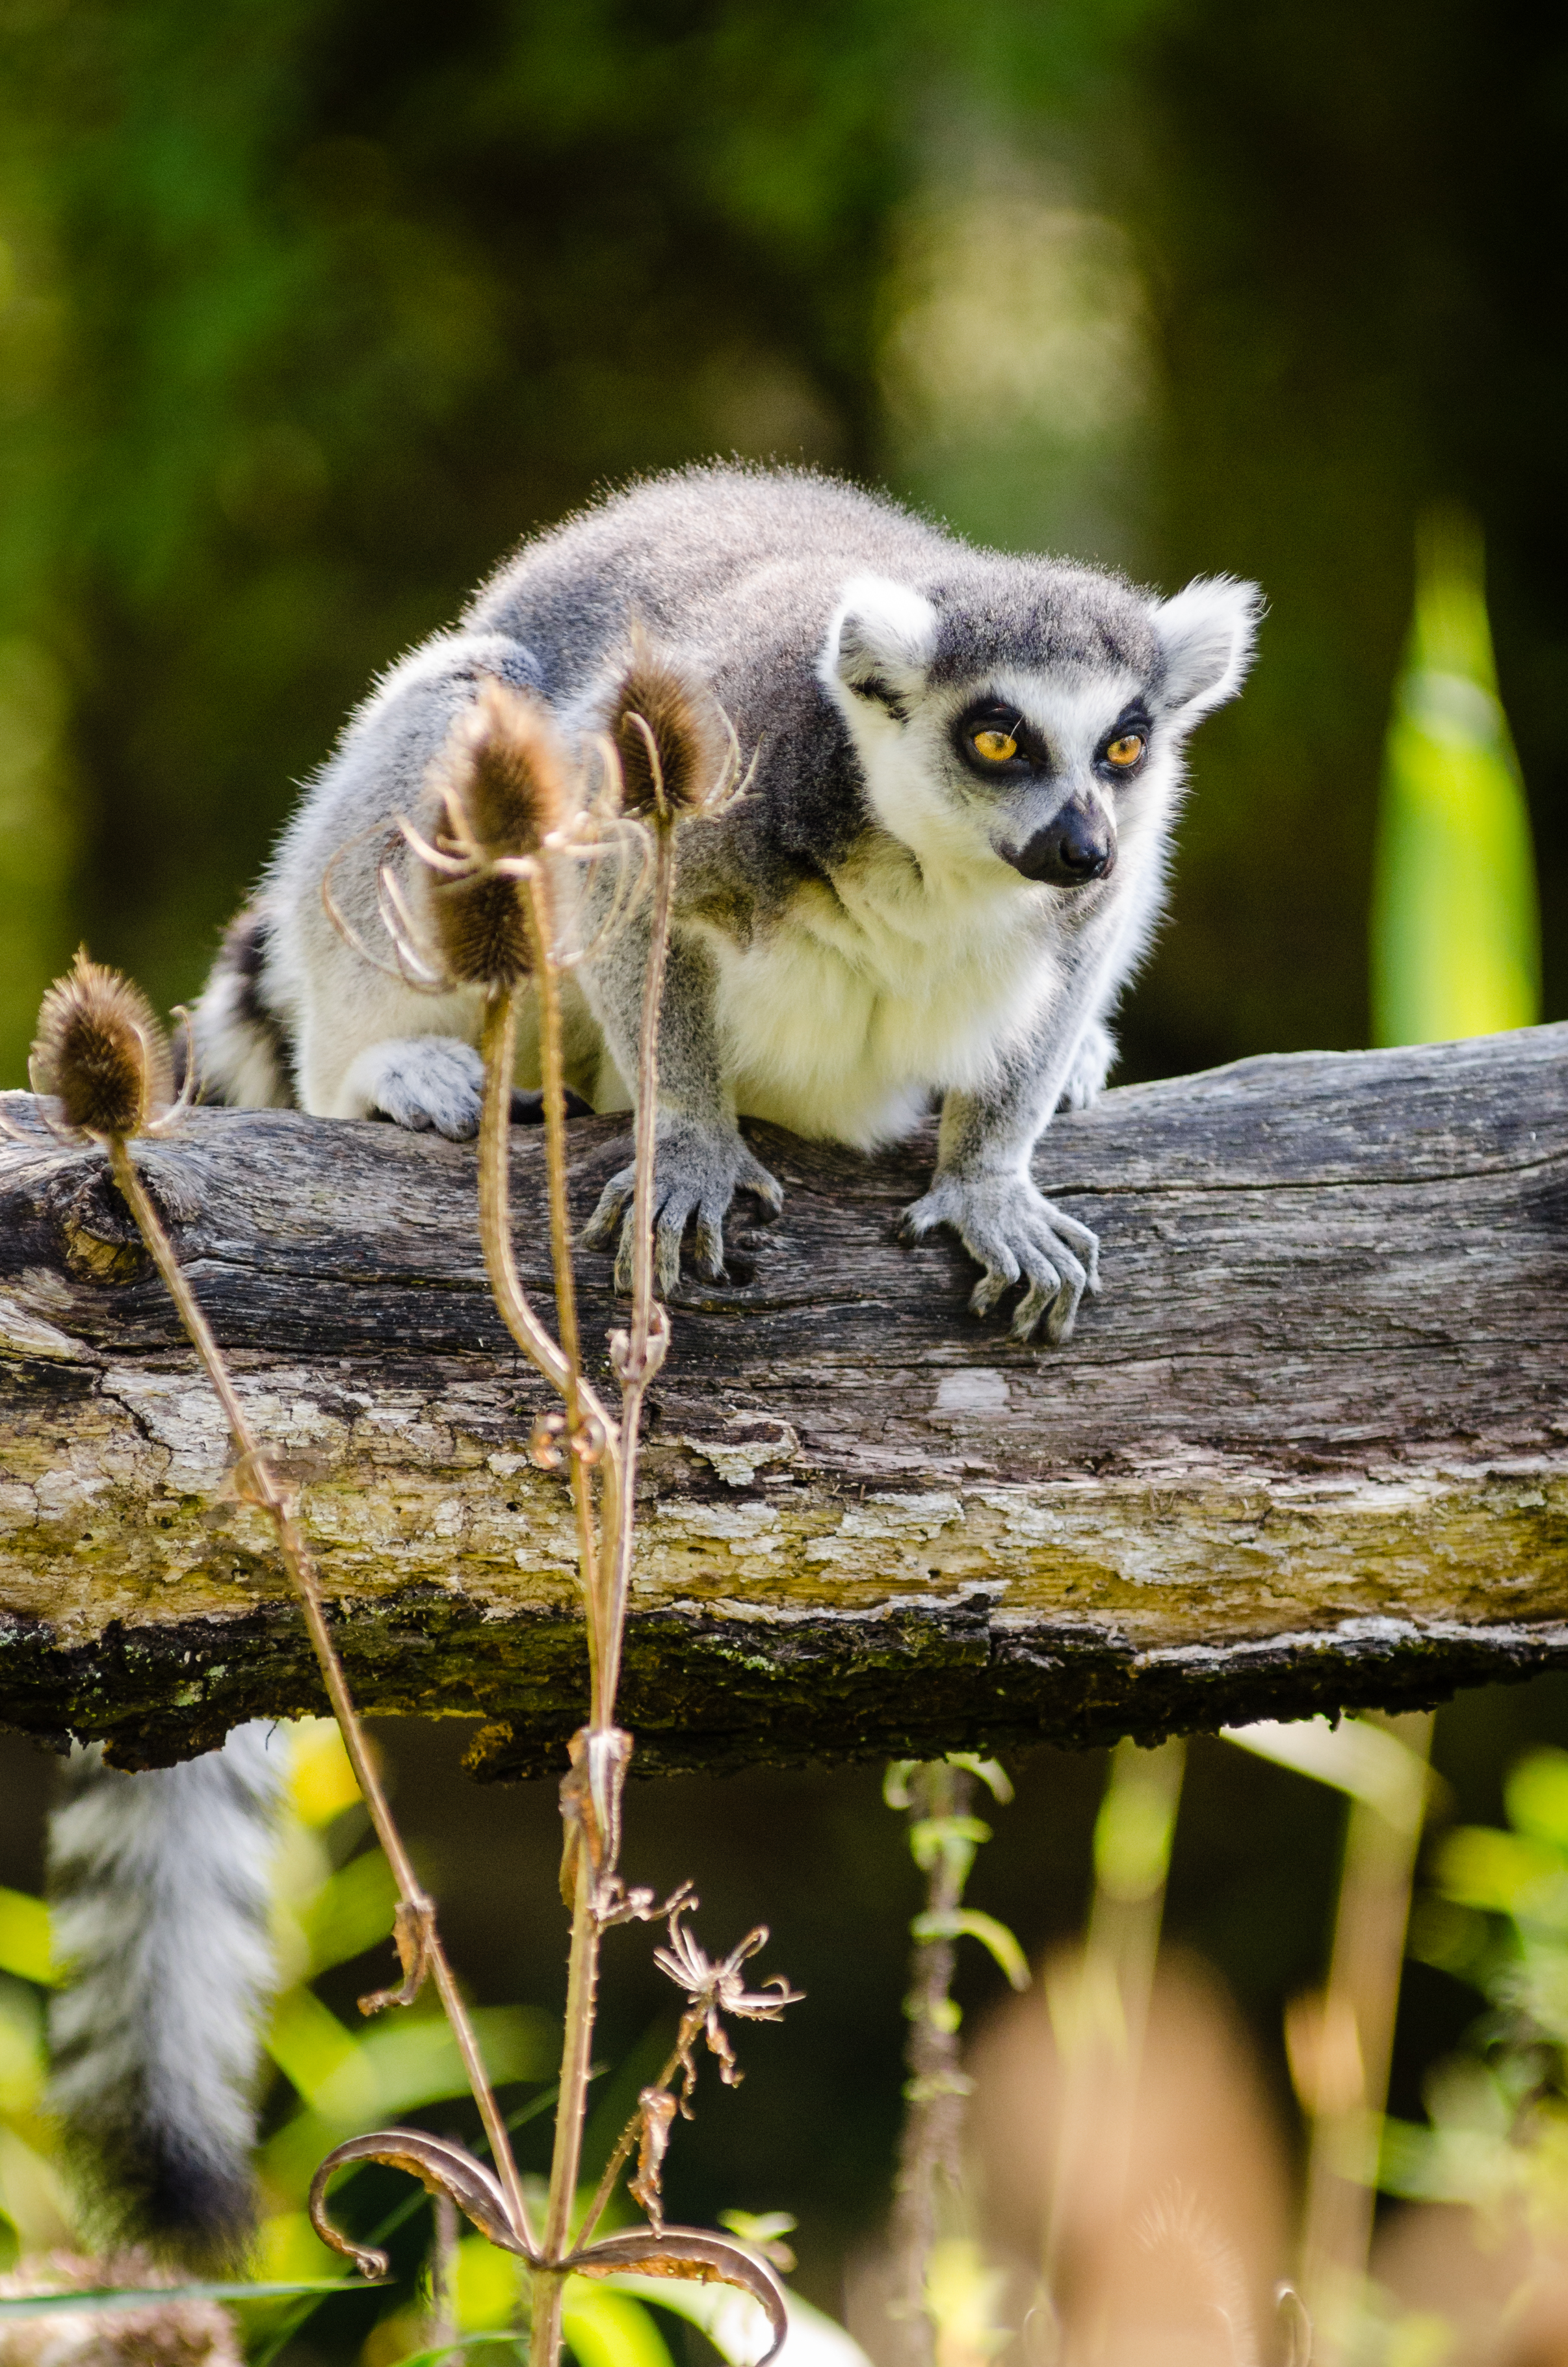
tree, nature, bokeh, ring, flower, feet, animal, cute, wildlife, zoo, fur, nikon, flora, fauna, primate, close up, eyes, hands, animals, madagascar, tier, ss, fell, augen, grn, baum, adorable, lemur, d7000, niedlich, tailed, catta, katta, tierpart, hnde, fse, madagaskar, macro photography